Kidarites

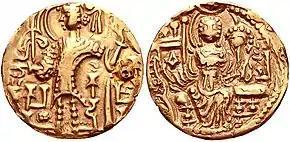
Kidara gold coin, circa 350–385, derived from the Kushans. Vertical Brahmi legends from right to left: "Kushana" (14px14px14px "Ku-shā-ṇa") "Kidara" (16px14px14px "Ki-da-ra") "Kushana" (14px14px14px "Ku-shā-ṇa"). Enthroned goddess Ardoxsho on the back.

The Kidarites consolidated their power in Northern Afghanistan before conquering Peshawar and parts of northwest India including Gandhara probably sometime between 390 and 410, around the end of the rule of Gupta Emperor Chandragupta II or beginning of the rule of Kumaragupta I. It is probably the rise of the Hephthalites and the defeats against the Sasanians which pushed the Kidarites into northern India.